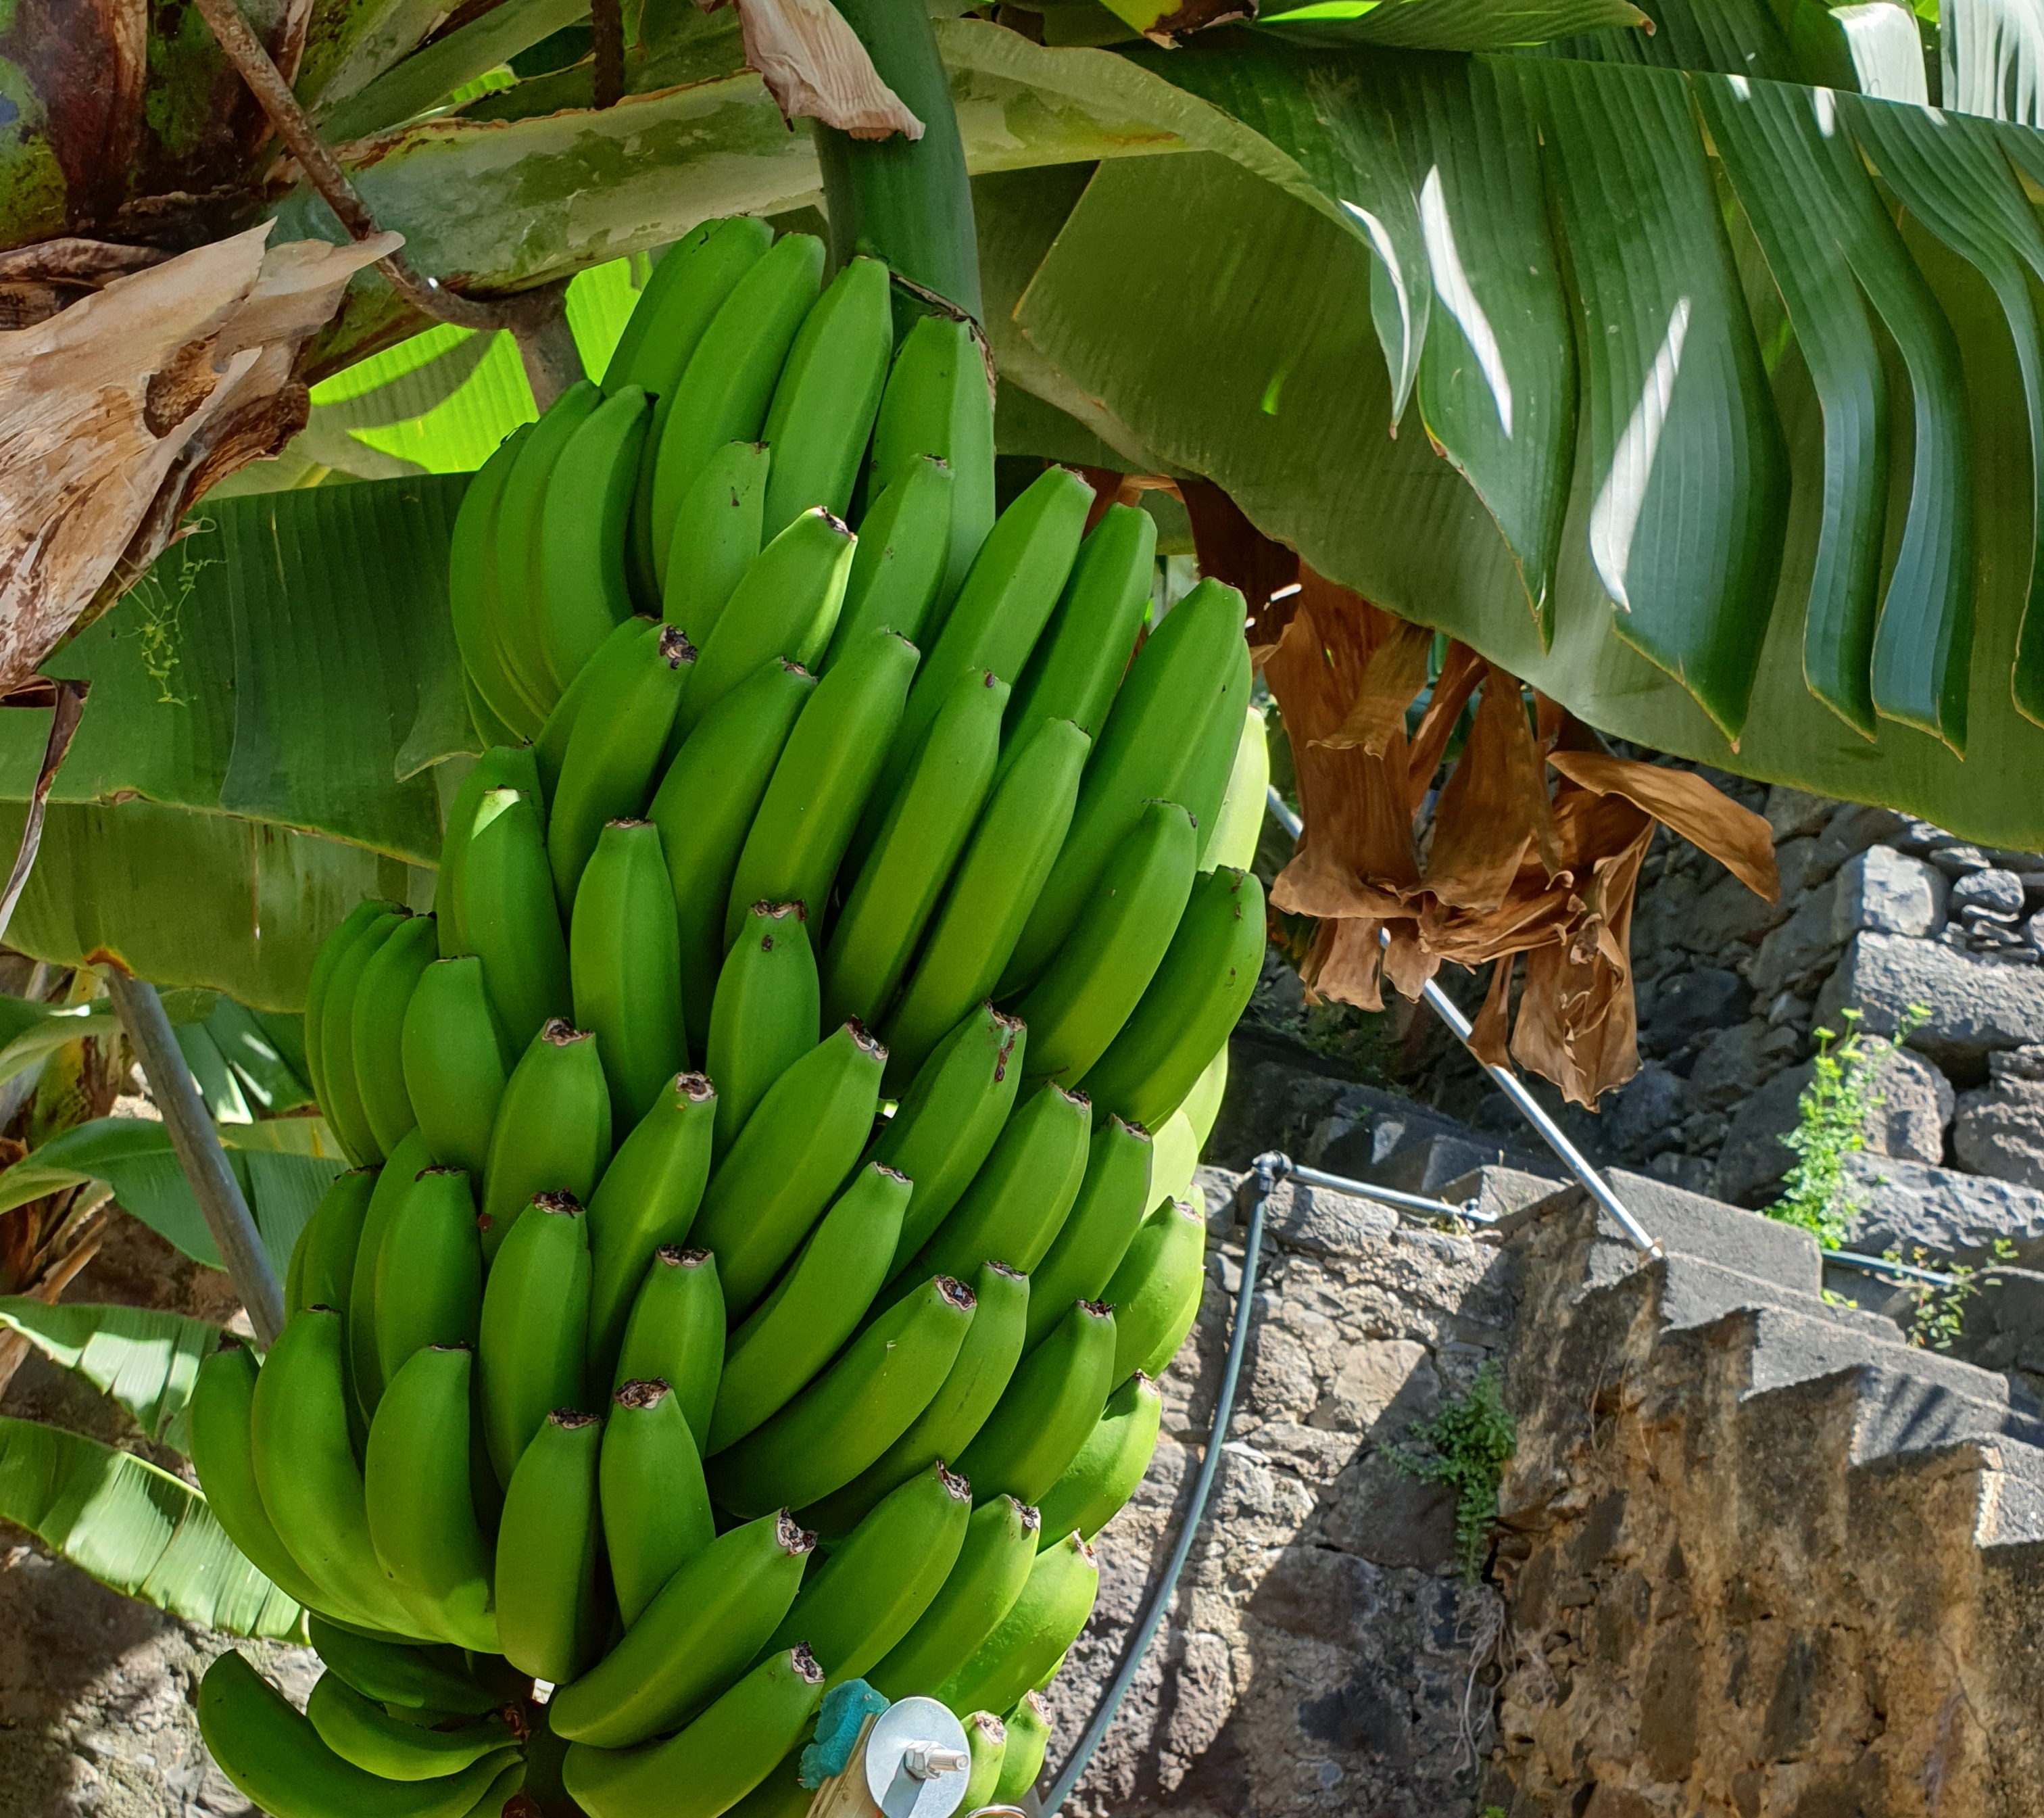
Label: Keep